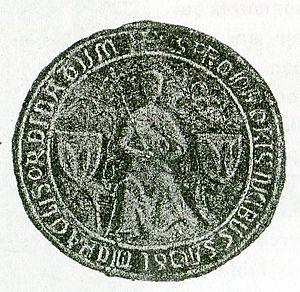
Sceau de la Cour des Grands Jours
Saint-Mihiel est une ville du Nord-Est de la France, située sur la Meuse, en Lorraine. Bureau centralisateur de canton du département de la Meuse, la commune fait partie de la région administrative Grand Est.
Les Grands Jours étaient, sous l'Ancien Régime, des sessions extraordinaires tenues par les parlements en dehors de leur siège ordinaire, dans des villes secondaires éloignées de celui-ci afin d'offrir un recours accessible aux justiciables et de réprimer les abus, spécialement après des périodes de troubles. Ils sont apparus vers le milieu du XVᵉ siècle.